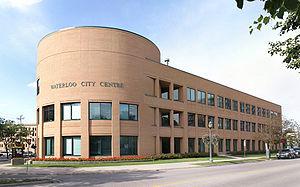
La ville de Waterloo, en Ontario, est la plus petite des trois villes de la Municipalité régionale de Waterloo, et est située à côté de la plus grande ville de Kitchener.
Cette liste recense les reeves and maires de Waterloo, Ontario, Canada. Waterloo est un village incorporé en 1857, devient une ville en 1876 et une city en 1948.